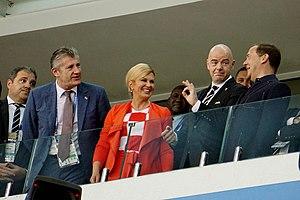
La Croatie, en forme longue la république de Croatie, en croate : Hrvatska et Republika Hrvatska, est un pays d'Europe centrale et du Sud, indépendant depuis 1991 lors de la dislocation violente de la Yougoslavie. Il s'étend depuis les confins de l'extrémité orientale des Alpes au nord-ouest et depuis les plaines pannoniennes au nord-est, jusqu'au littoral de la mer Adriatique au sud-sud-ouest, en passant par le massif montagneux des Alpes dinariques au centre. Elle est entourée par la Slovénie, la Hongrie, la Serbie, la Bosnie-Herzégovine et le Monténégro. Sa capitale est Zagreb et elle est membre de l'Union européenne depuis le 1ᵉʳ juillet 2013, de l'OMC depuis 2000 et de l'OTAN depuis 2009.